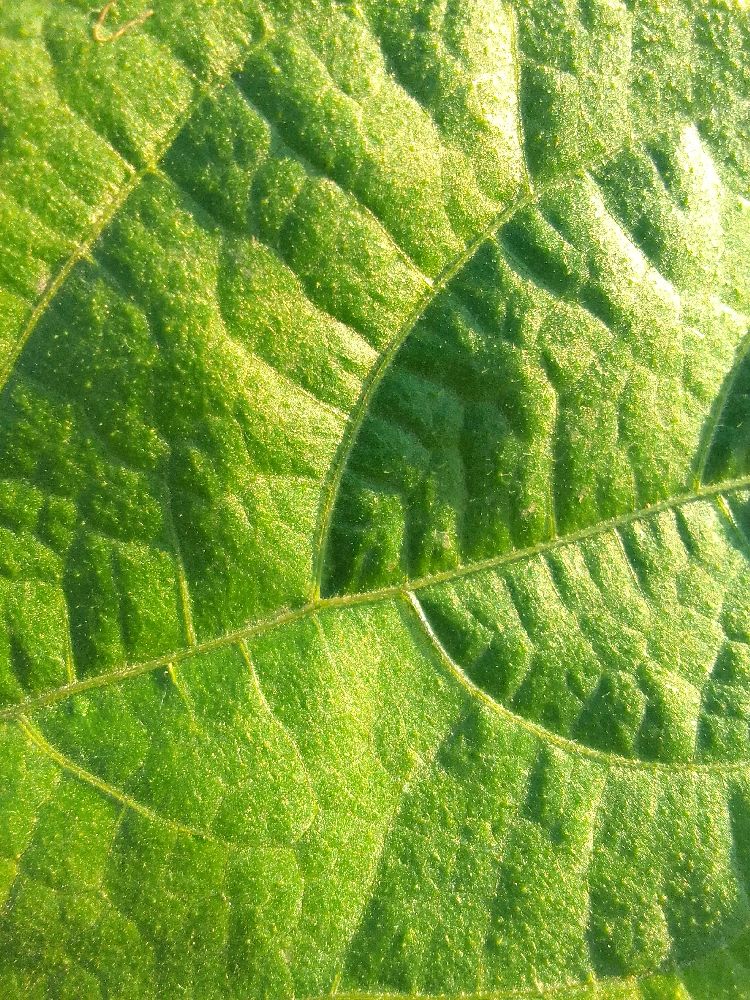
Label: healthy